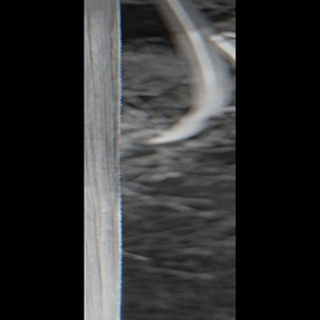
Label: healthy_sugarcane